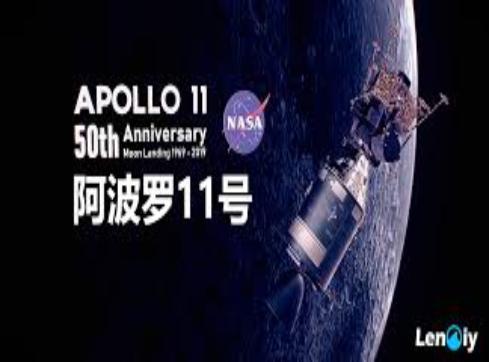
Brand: apollo
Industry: Others